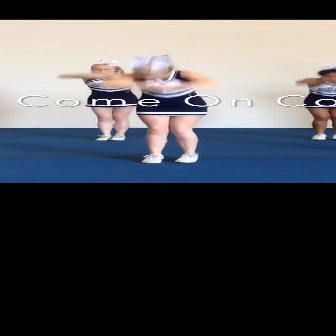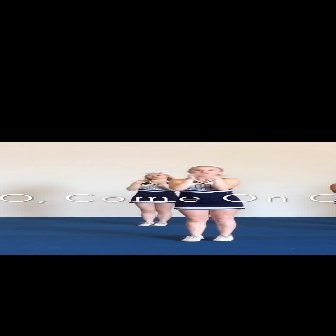
  Please identify the target specified by the bounding box [102,54,212,163] in the first image and locate it in the second image. Return the coordinates in [x_min,y_min,x_max,y_max] format.
Answer: [165,165,241,241]